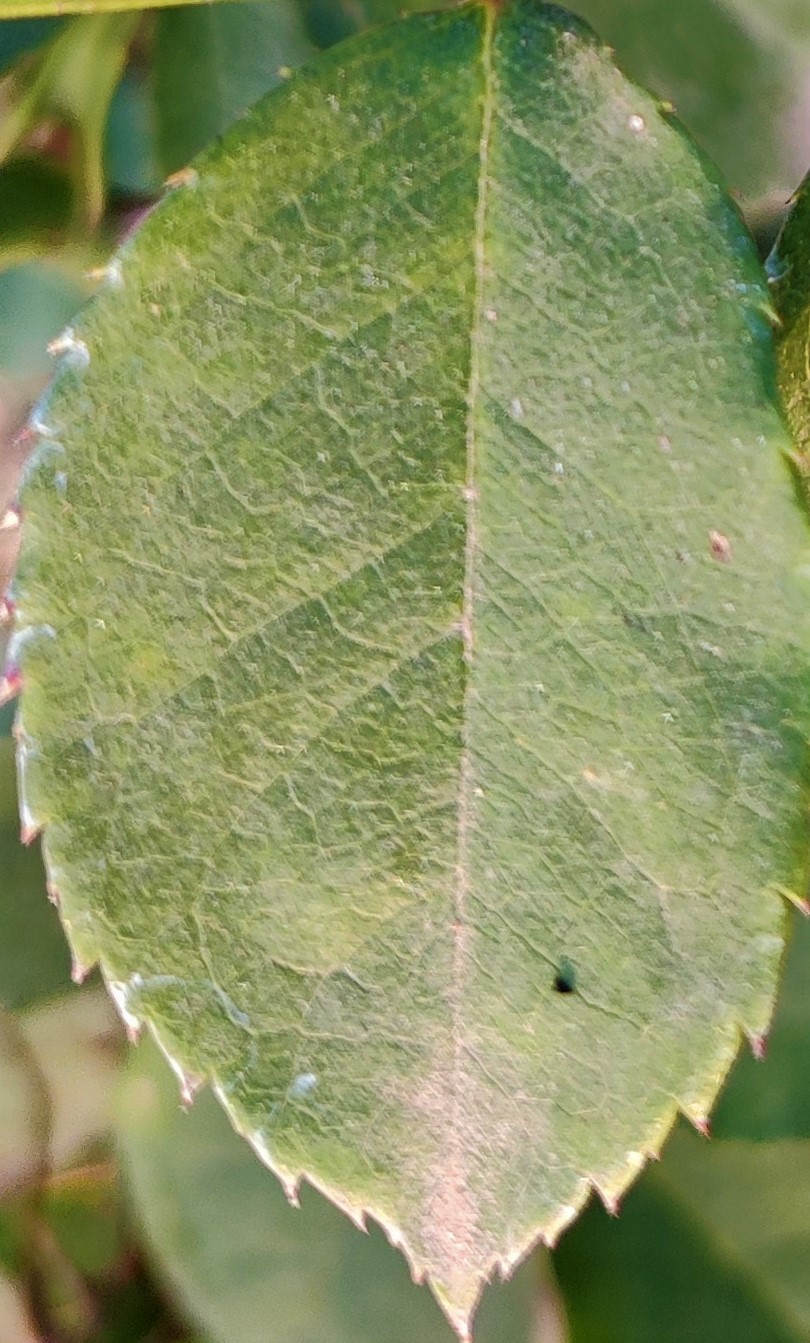
Label: Fresh Leaf